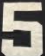
Number: 5